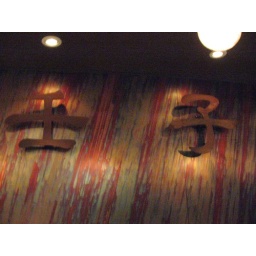
A sign in Wooin's bar in Seoul. Not sure what it says